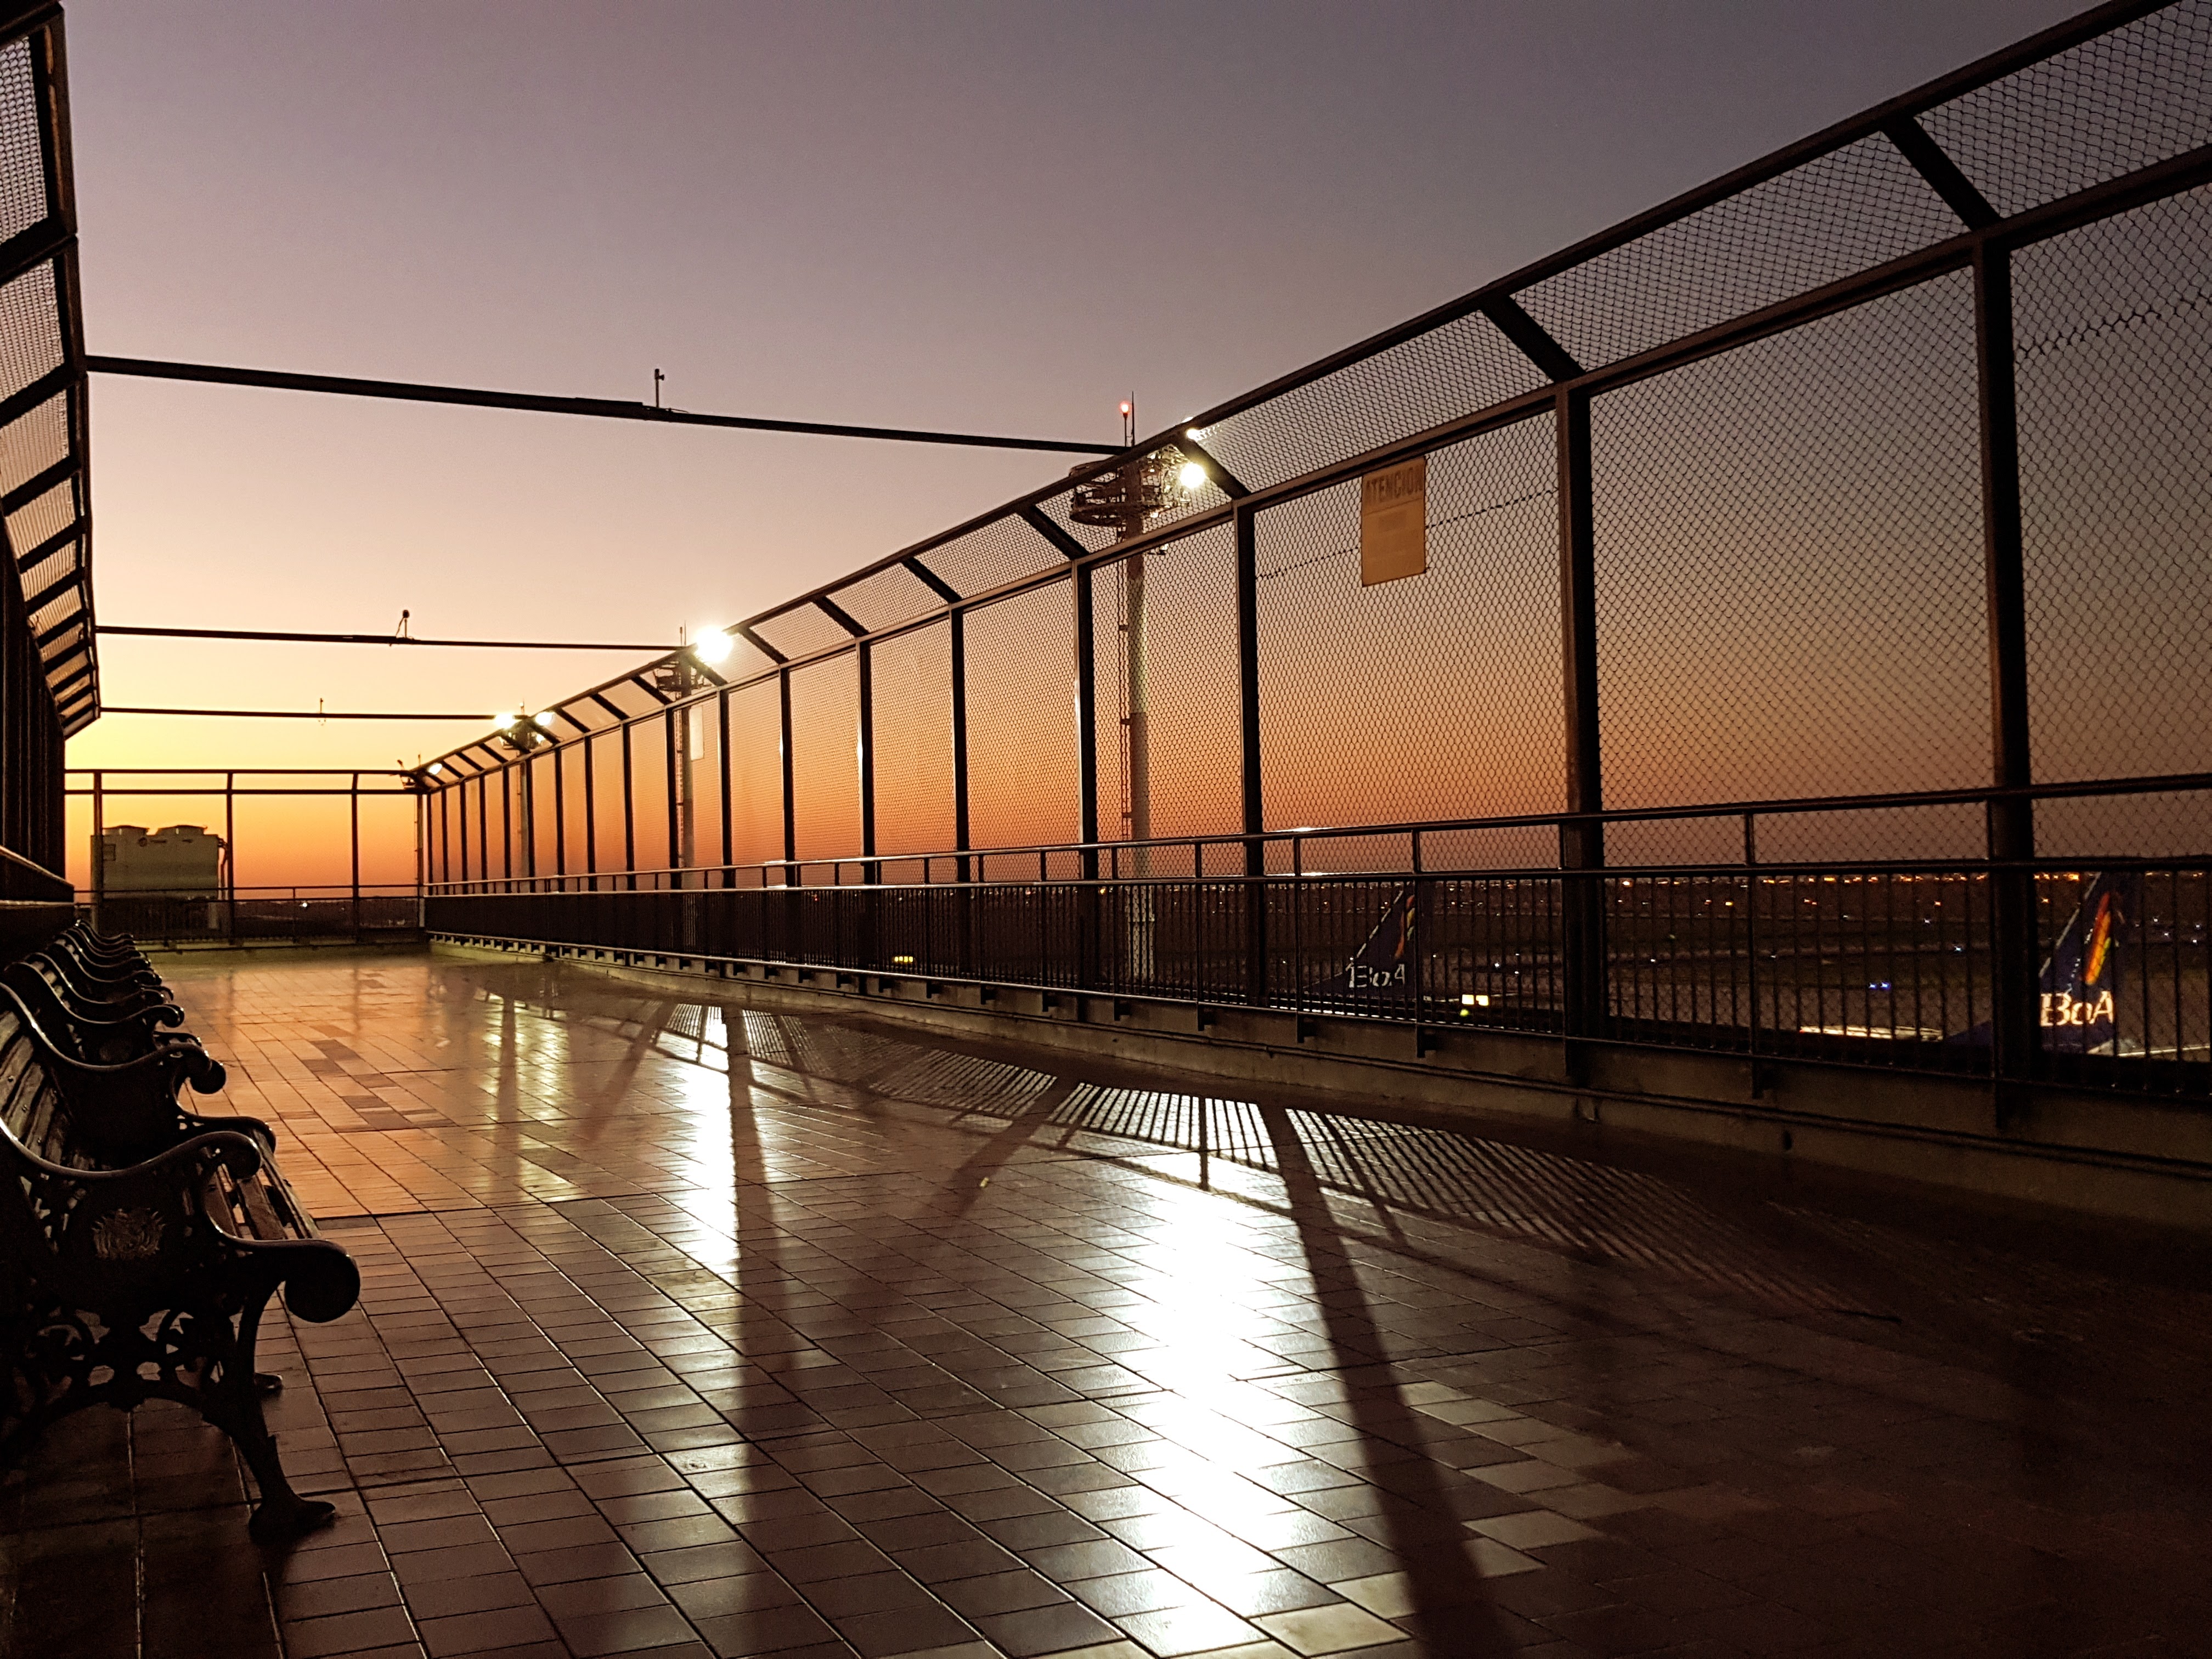
sun, sky, light, line, sunset, evening, morning, iron, architecture, reflection, metal, sunlight, building, Tints and shades, shade, steel